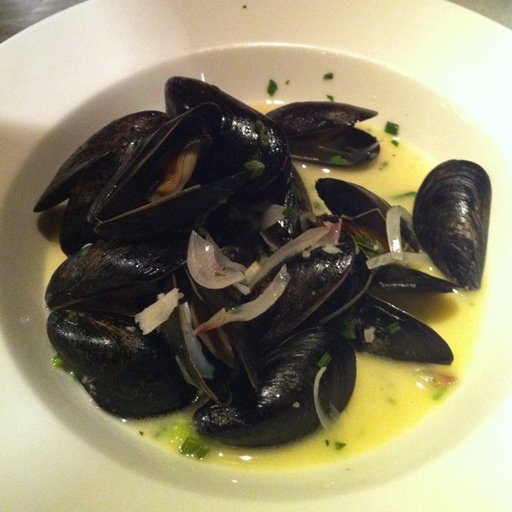
Label: mussels